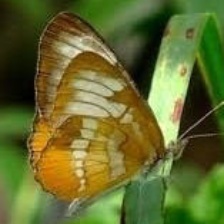
Species: MESTRA